Antwone Fisher

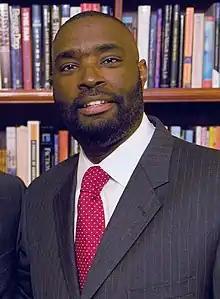
Fisher in May 2010

Antwone Quenton Fisher (born August 3, 1959) is an American director, screenwriter, author, and film producer.